Morecambe railway station

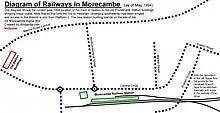
A diagram of the current track layout, which was heavily rationalised since the closure of Promenade station in 1994

Terminating passenger services usually run into platform 1; however, trains to/from Heysham must use the platform 2 line in order to reverse and gain access to the single track Heysham branch. The lines to platforms 1 and 2 connect away at a junction east of station. Services access the Heysham section by means of a ground frame at the junction, which is released by Preston signalling centre (which has supervised the branch since the closure of Bare Lane signal box in December 2012) and operated by the train crew.